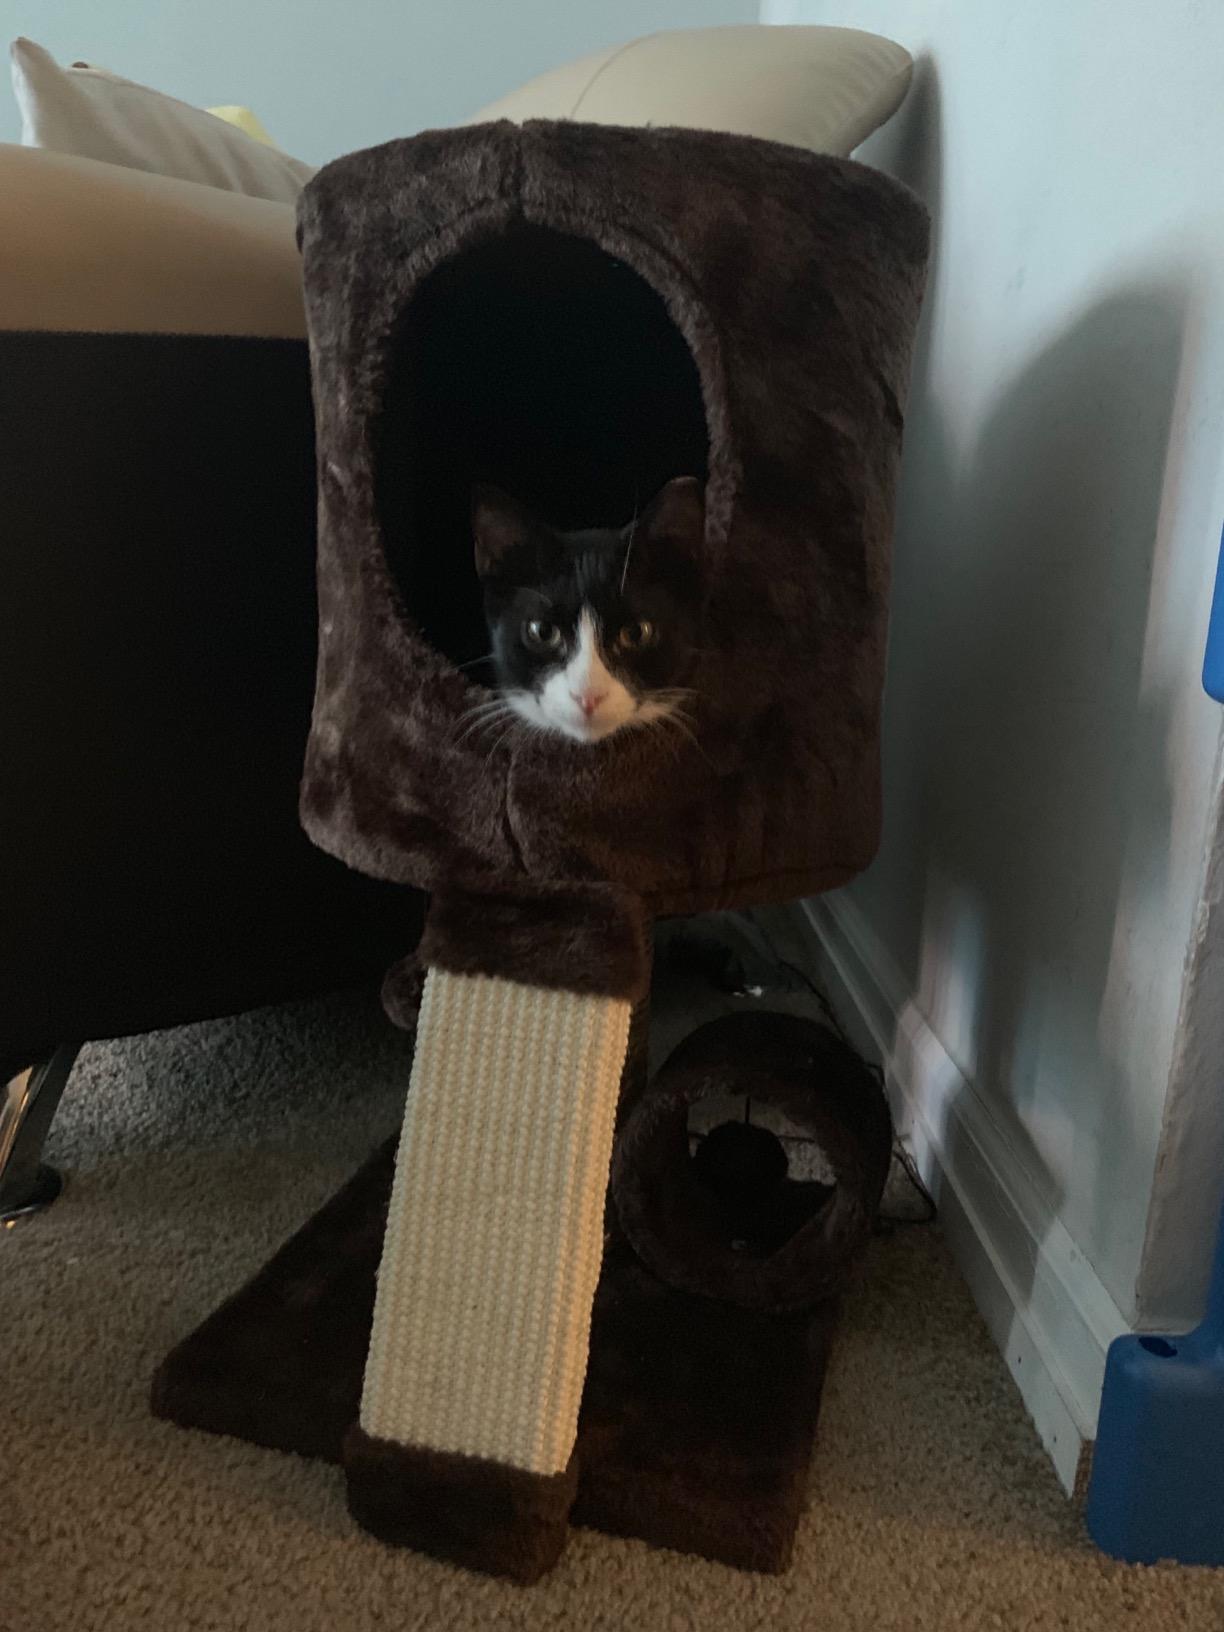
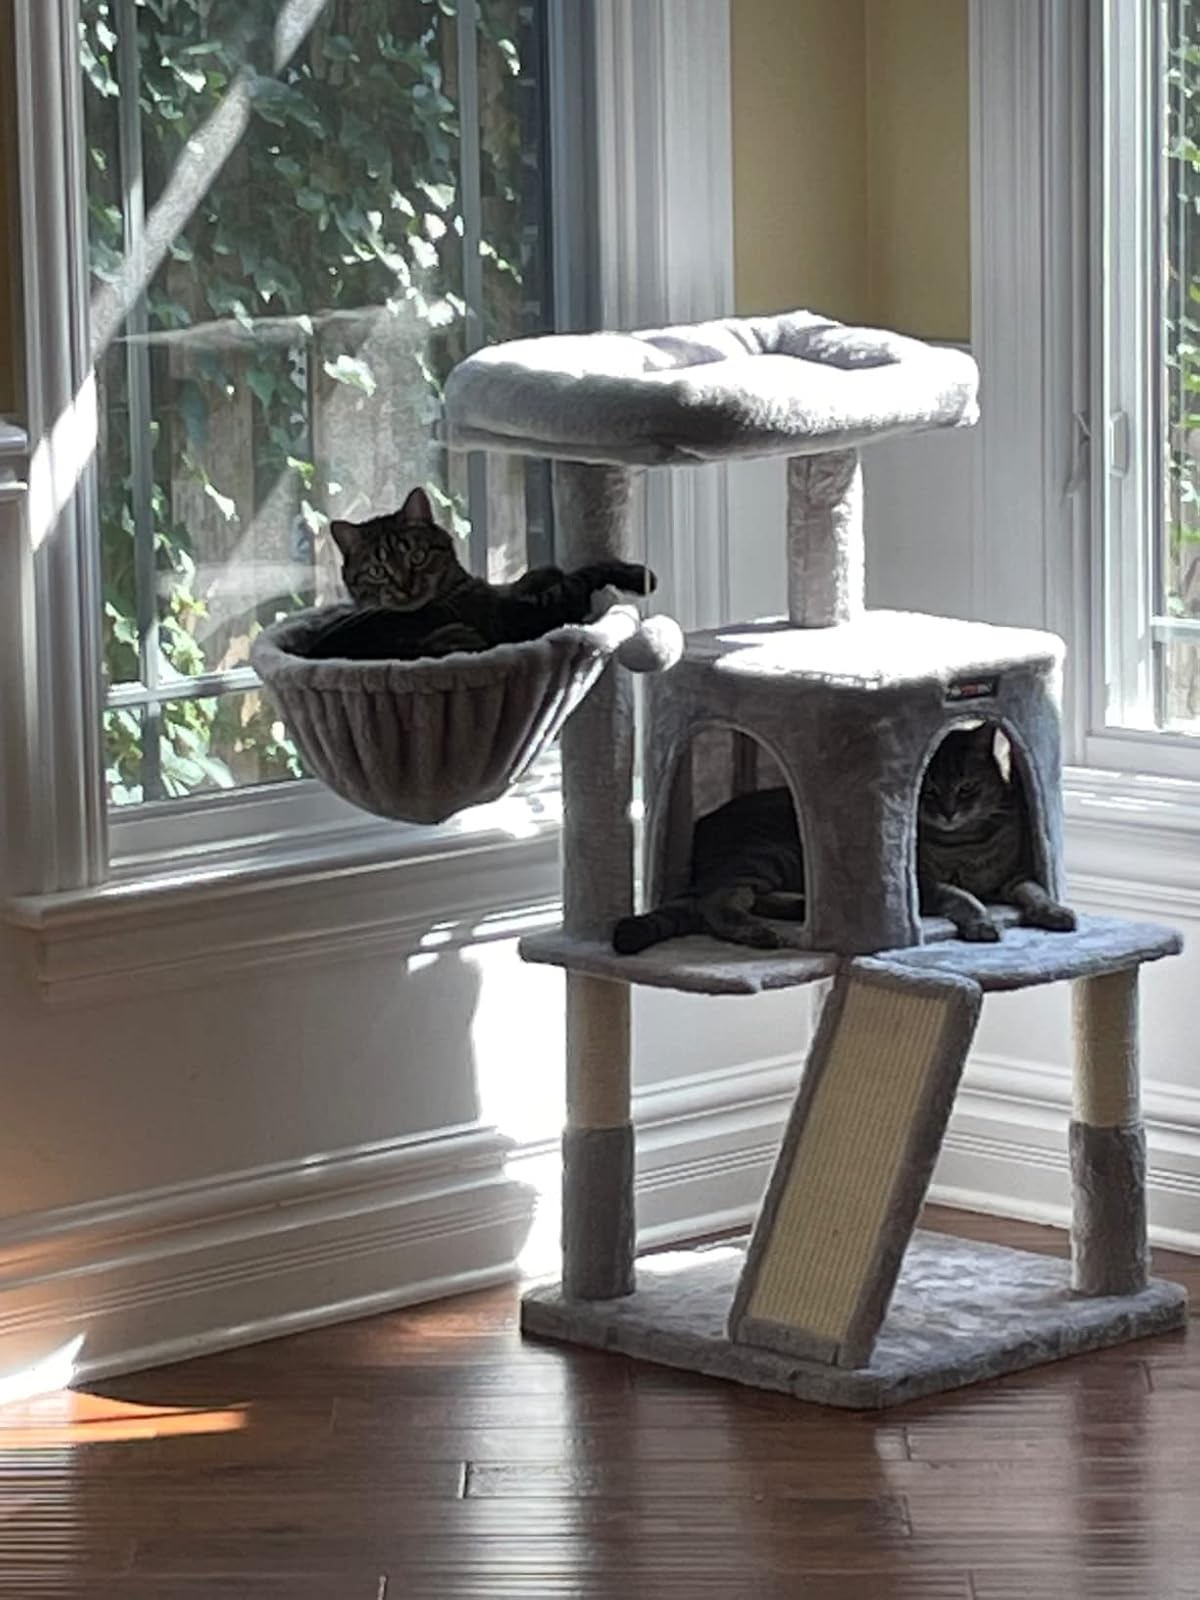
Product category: items_cat tree
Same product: no